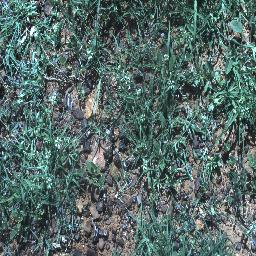
Label: negative